Lena Horne

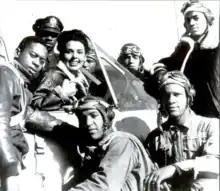
Lena Horne posing with the Tuskegee Airmen in Tuskegee, Alabama during World War II.

Horne was long involved with the Civil Rights Movement. In 1941, she sang at Café Society, New York City's first integrated venue, and worked with Paul Robeson. During World War II, when entertaining the troops for the USO, she refused to perform "for segregated audiences or for groups in which German POWs were seated in front of Black servicemen", according to her Kennedy Center biography. Because the U.S. Army refused to allow integrated audiences, she staged her show for a mixed audience of Black U.S. soldiers and white German POWs. Seeing the Black soldiers had been forced to sit in the back seats, she walked off the stage to the first row where the Black troops were seated and performed with the Germans behind her. However, the USO observed at the time of her death that Horne did in fact tour "extensively with the USO during WWII on the West Coast and in the South". The organization also commemorated her for the appearances she made on Armed Forces Radio Service programs "Jubilee", "G.I. Journal", and "Command Performances". In the film "Stormy Weather" (1943), Horne's character would perform the film's title song as part of a big, all-star show for World War II soldiers as well. After quitting the USO in 1945, Horne financed tours of military camps herself.